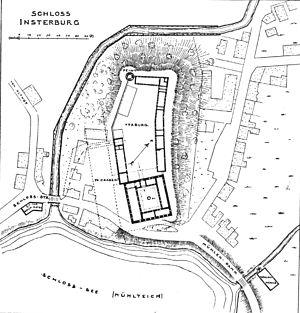
Le château d’Insterbourg est un château fort en ruines qui se trouve à Tcherniakhovsk en Russie baltique. Il a été construit en 1336 par les chevaliers teutoniques.